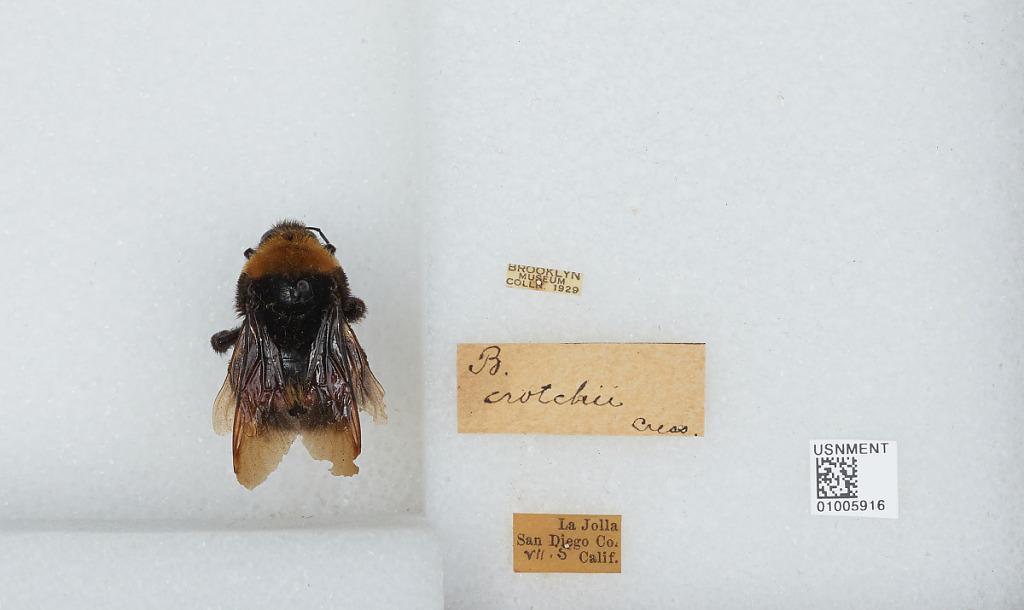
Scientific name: Bombus (Crotchiibombus) crotchii Cresson
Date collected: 1905-7-1
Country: United States
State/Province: California
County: San Diego
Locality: La Jolla
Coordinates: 32.84, -117.277